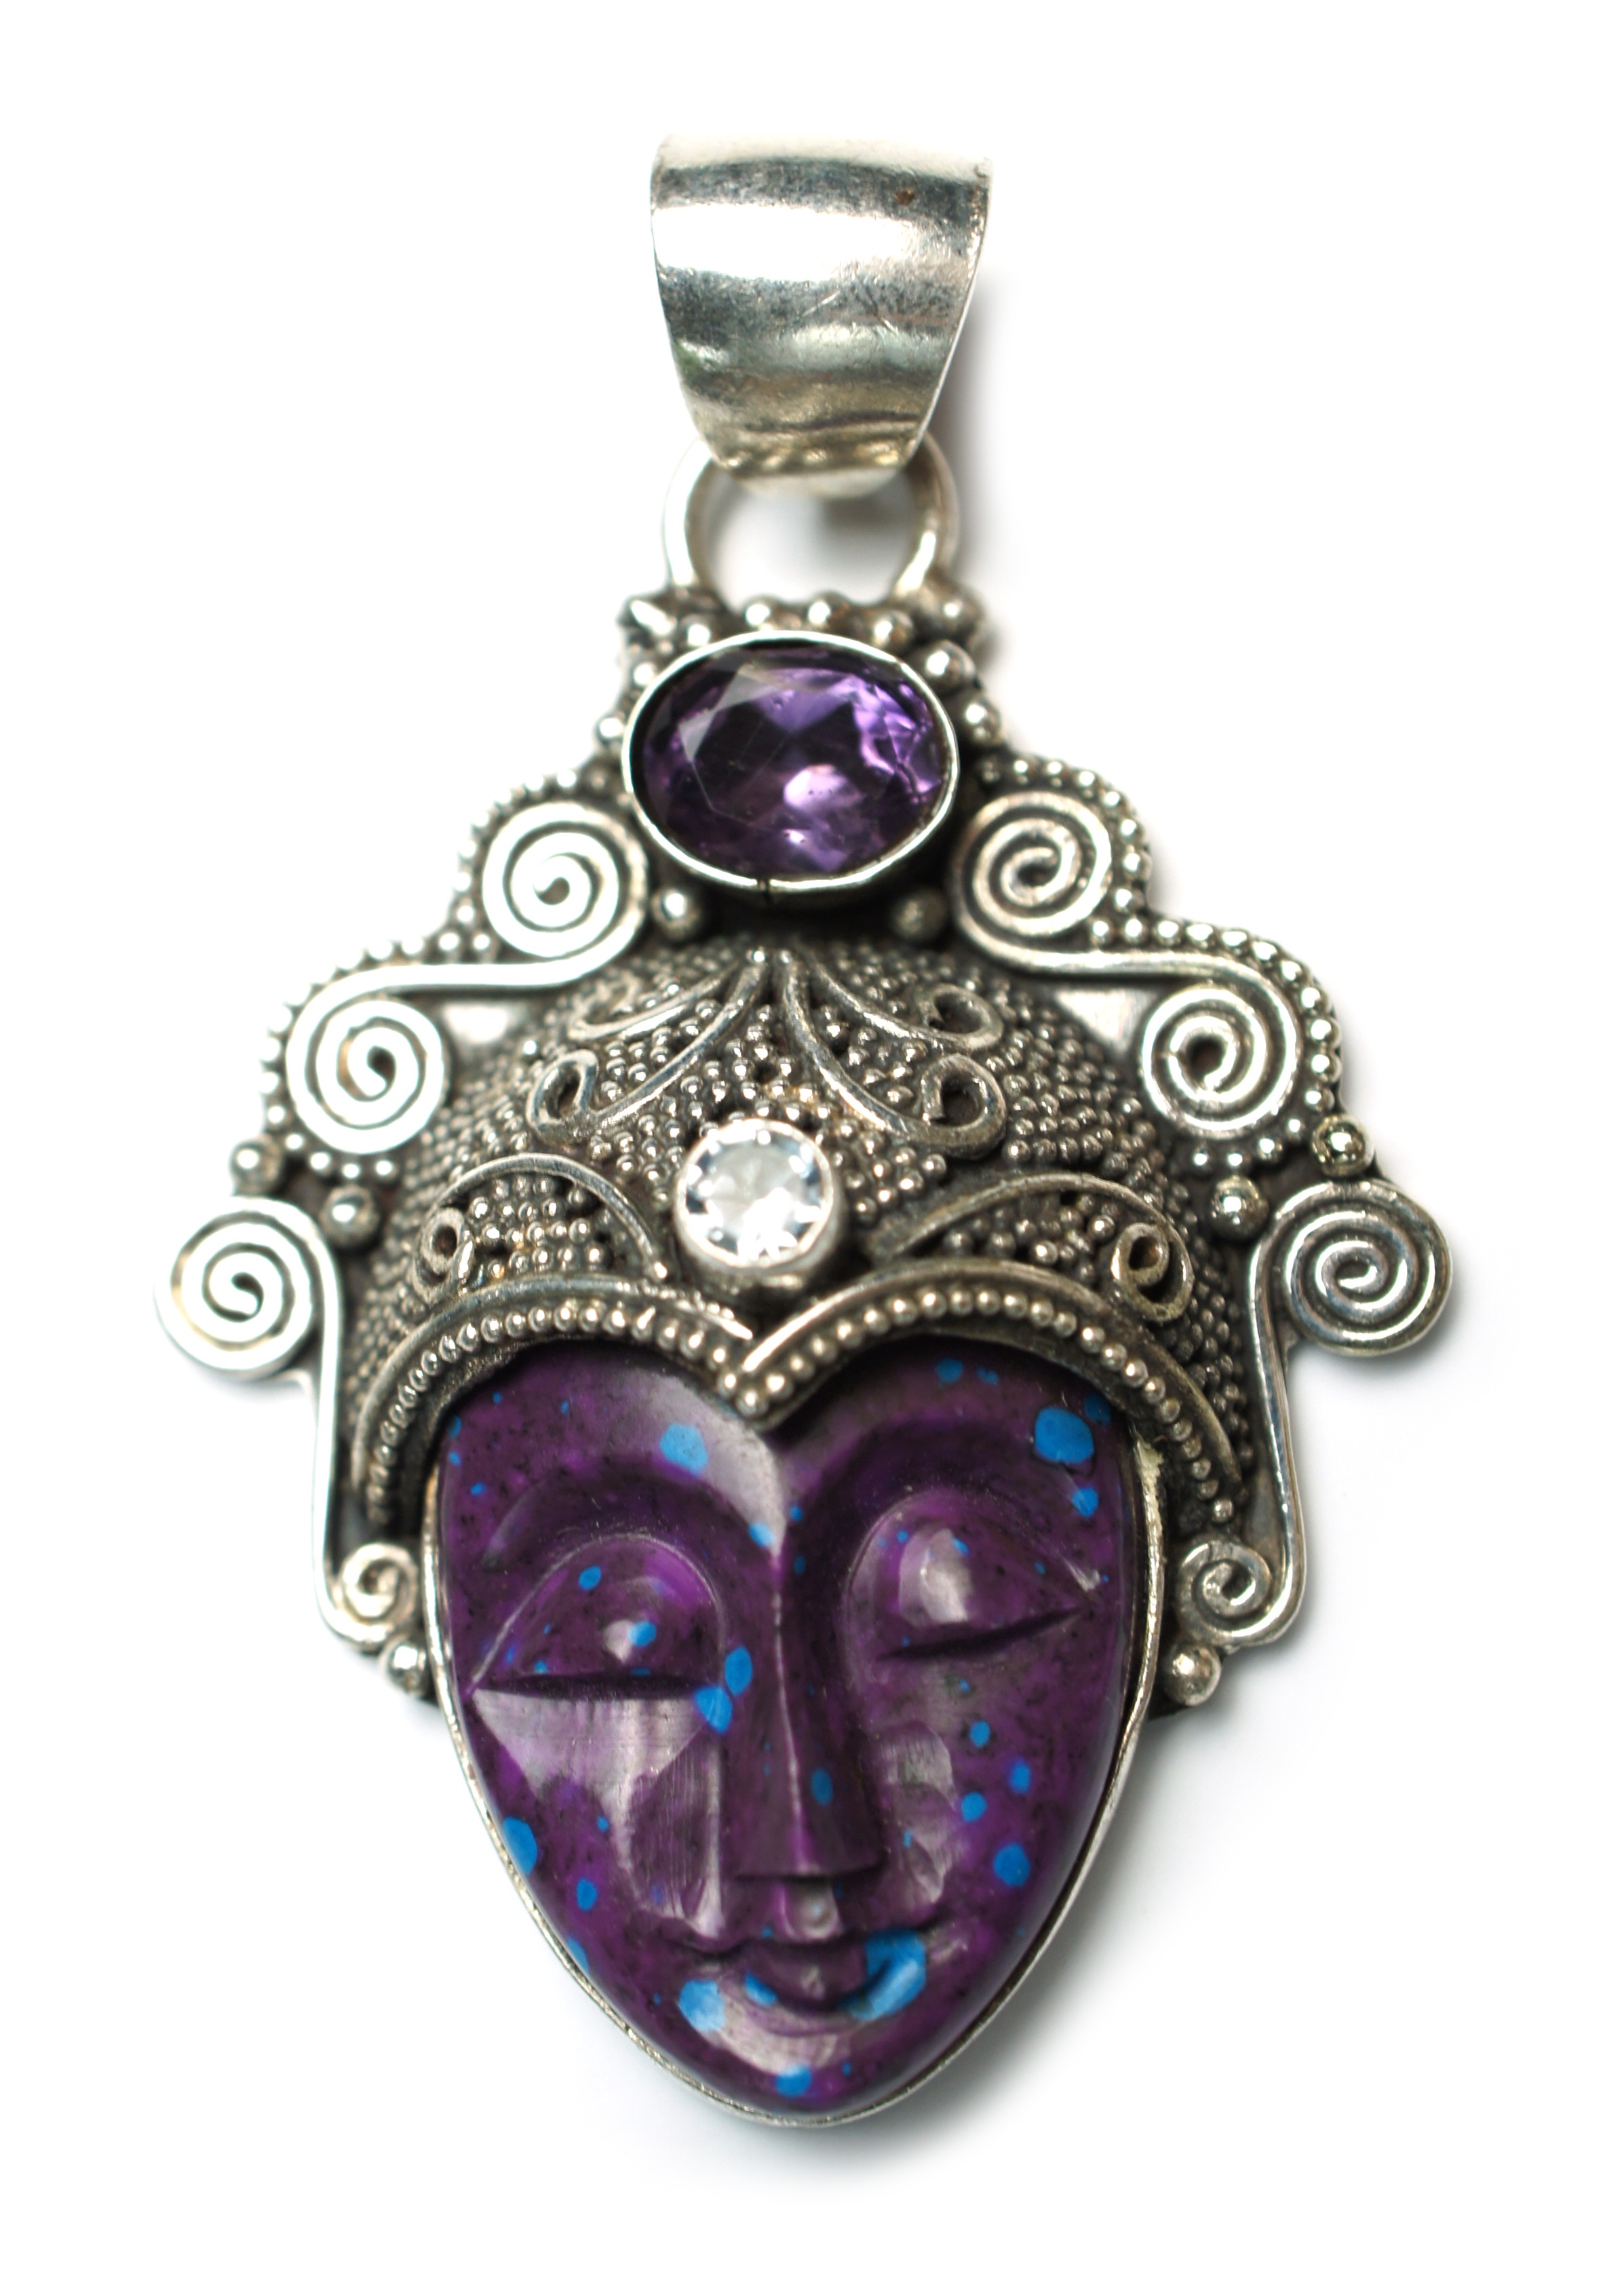
chain, purple, glass, stone, asian, jewelry, bracelet, jewellery, jewel, silver, jasper, big, carved, handmade, amethyst, huge, talisman, sterling, goddess, quartz, charm, metaphysical, pendant, gems, agate, semiprecious, amulet, bezel, faceted, gemstones, cabochon, locket, fashion accessory